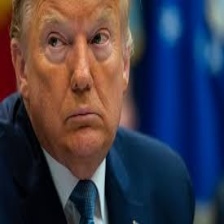
Species: LOONEY BIRDS
Scientific name: LUNATICUS AMERICONIS